Yum China

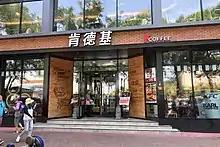
China's first KFC restaurant at Qianmen, Beijing

Yum China has several subsidiary brands, including KFC, Taco Bell, Pizza Hut, COFFii & JOY (a coffee bar launched in 2018), Huang Ji Huang (a casual dining franchise), East Dawning (a Jiangnan cuisine fast food franchise) and Little Sheep. Little Sheep has around 200 restaurants in China, thirty in eleven US states (most of which have been rebranded to Happy Lamb), mostly in California, seventeen in Japan, nine in Canada and one in Jakarta, Indonesia.